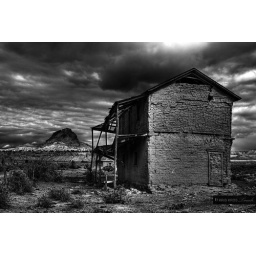
girl and a broken home in black and white